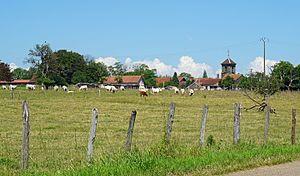
Servigney.
Servigney est une commune française, située dans le département de la Haute-Saône en région Bourgogne-Franche-Comté.